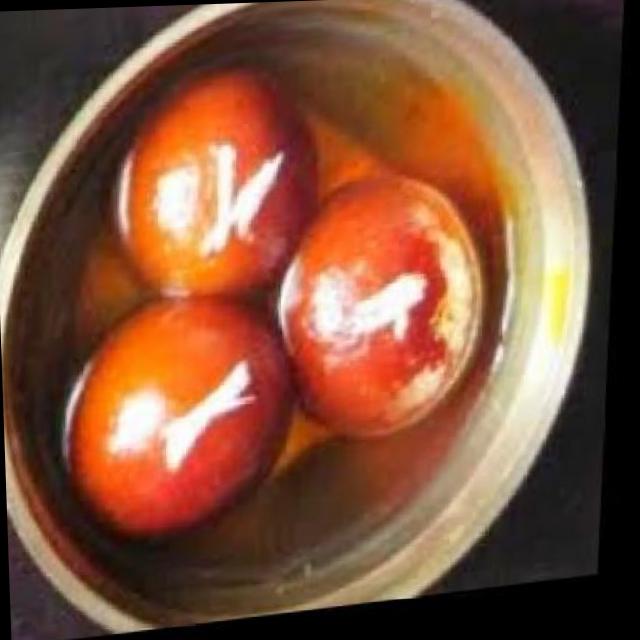
Dish: gulab_jamun